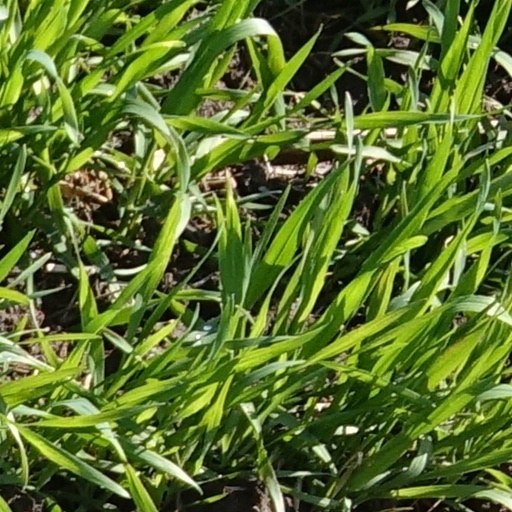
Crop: wheat